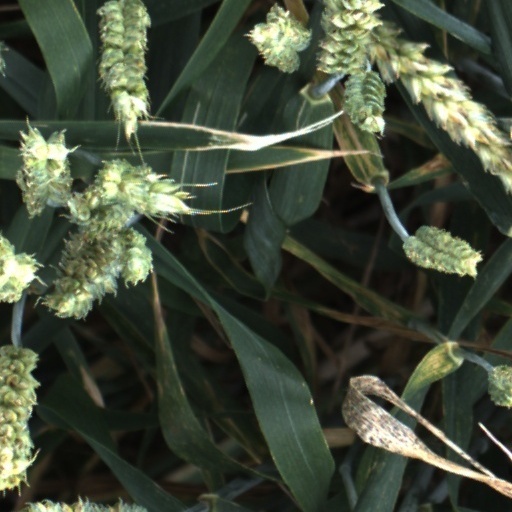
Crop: wheat